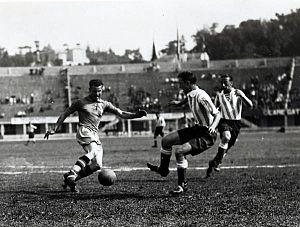
Nils Axelsson était un joueur de football suédois.
L'équipe d'Argentine de football participe à sa deuxième Coupe du monde de football lors de l'édition 1934 qui se tient dans le royaume d'Italie du 27 mai 1934 au 10 juin 1934.